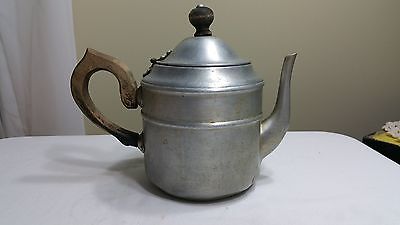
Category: kettle